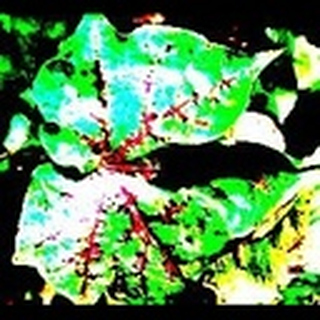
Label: cotton_bacterial_blight